Maccus mac Arailt

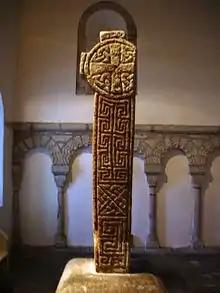
One of two near-contemporary crosses at Penmon. The crosses are evidence that Penmon was the site of a significant ecclesiastical centre on Anglesey, and the multicultural artistry displayed upon them exemplifies the fact that Anglesey was part of the Irish Sea cultural zone.

There is uncertainty surrounding Maccus' name. Although the nineteenth-century edition of the seventeenth-century "Annals of the Four Masters" refers to him as ', suggesting that the Gaelic ' is a form of the Old Norse '—itself a borrowing of the Latin '—the oldest manuscript forms of this source show that the recorded name was actually an abbreviated form of "Maccus". Besides this mistranscription, Maccus is not accorded the name "" by any historical source, and his name is unlikely to refer to it. Maccus' name may instead be of Gaelic origin.